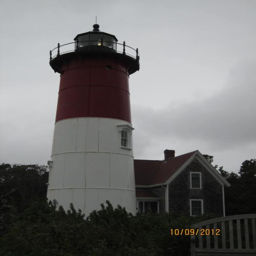
one of many lighthouses that we saw